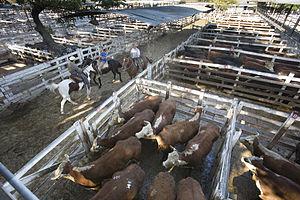
L'élevage bovin en Argentine est une part importante de l'économie de l'Argentine.